C11orf91

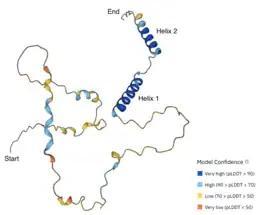
Tertiary Structure of human C11orf91 protein. Created with AlphaFold Protein Structure Database.

The C11orf91 gene encodes a protein that is 193 amino acids in length. The C11orf91 protein contains a domain of unknown function, DUF5529, that spans nearly the entire protein. RBMX protein binding sites were found to be highly conserved in several structures of human C11orf91 3'UTR and 5' UTR. C11orf91 is rich in serine and proline and poor in valine and asparagine. There is a proline rich region found in the middle of the C11orf91. The human C11orf91 protein is approximately 20 kDal and has an isoelectric point around 9.